Describe the emotion expressed in this image:  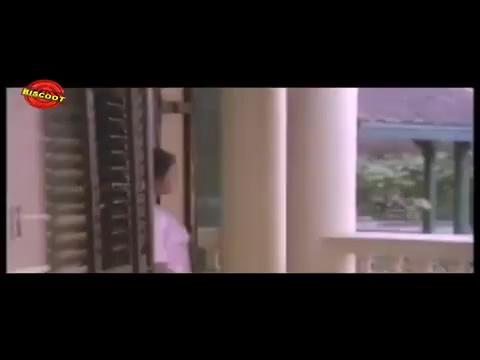
This person displays Fear, valence and arousal with high intensity.